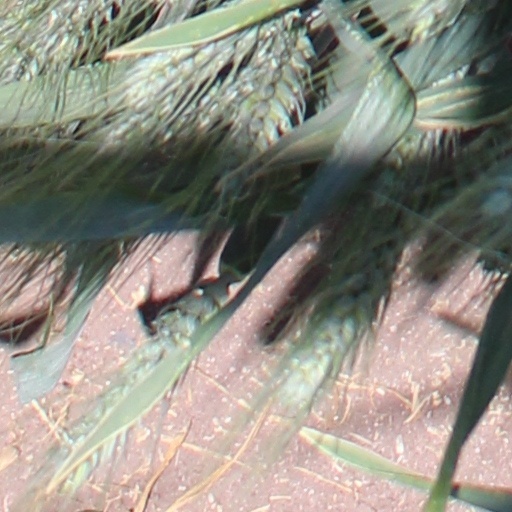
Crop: wheat